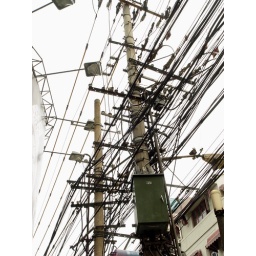
telephone pole in shanghai